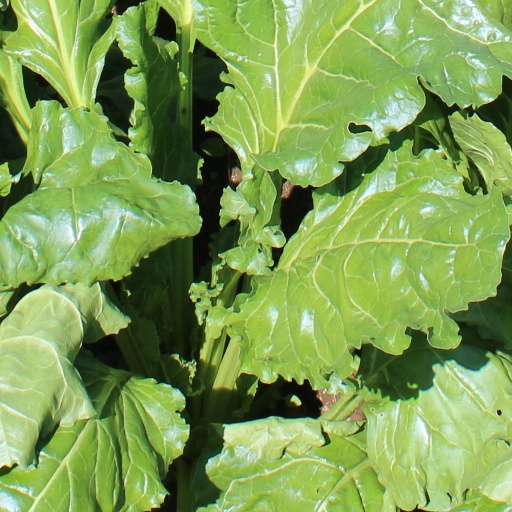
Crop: sugar beet